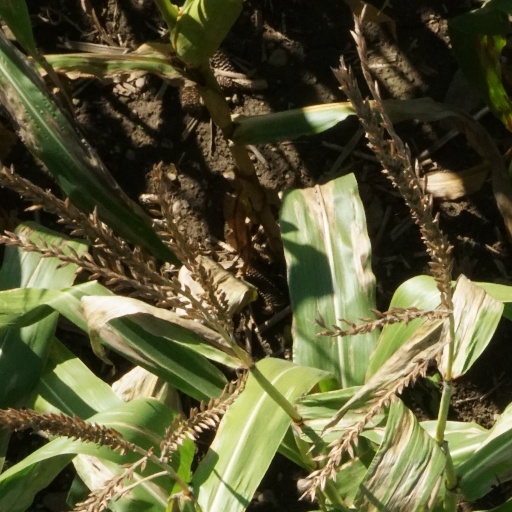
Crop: maize; corn